Alex Galchenyuk

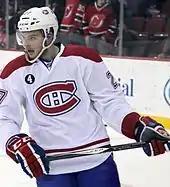
Galchenyuk with the Montreal Canadiens in 2015

During the 2013–14 season, Galchenyuk missed six weeks due to a broken hand. He finished the season with 13 goals and 31 points in 65 games.